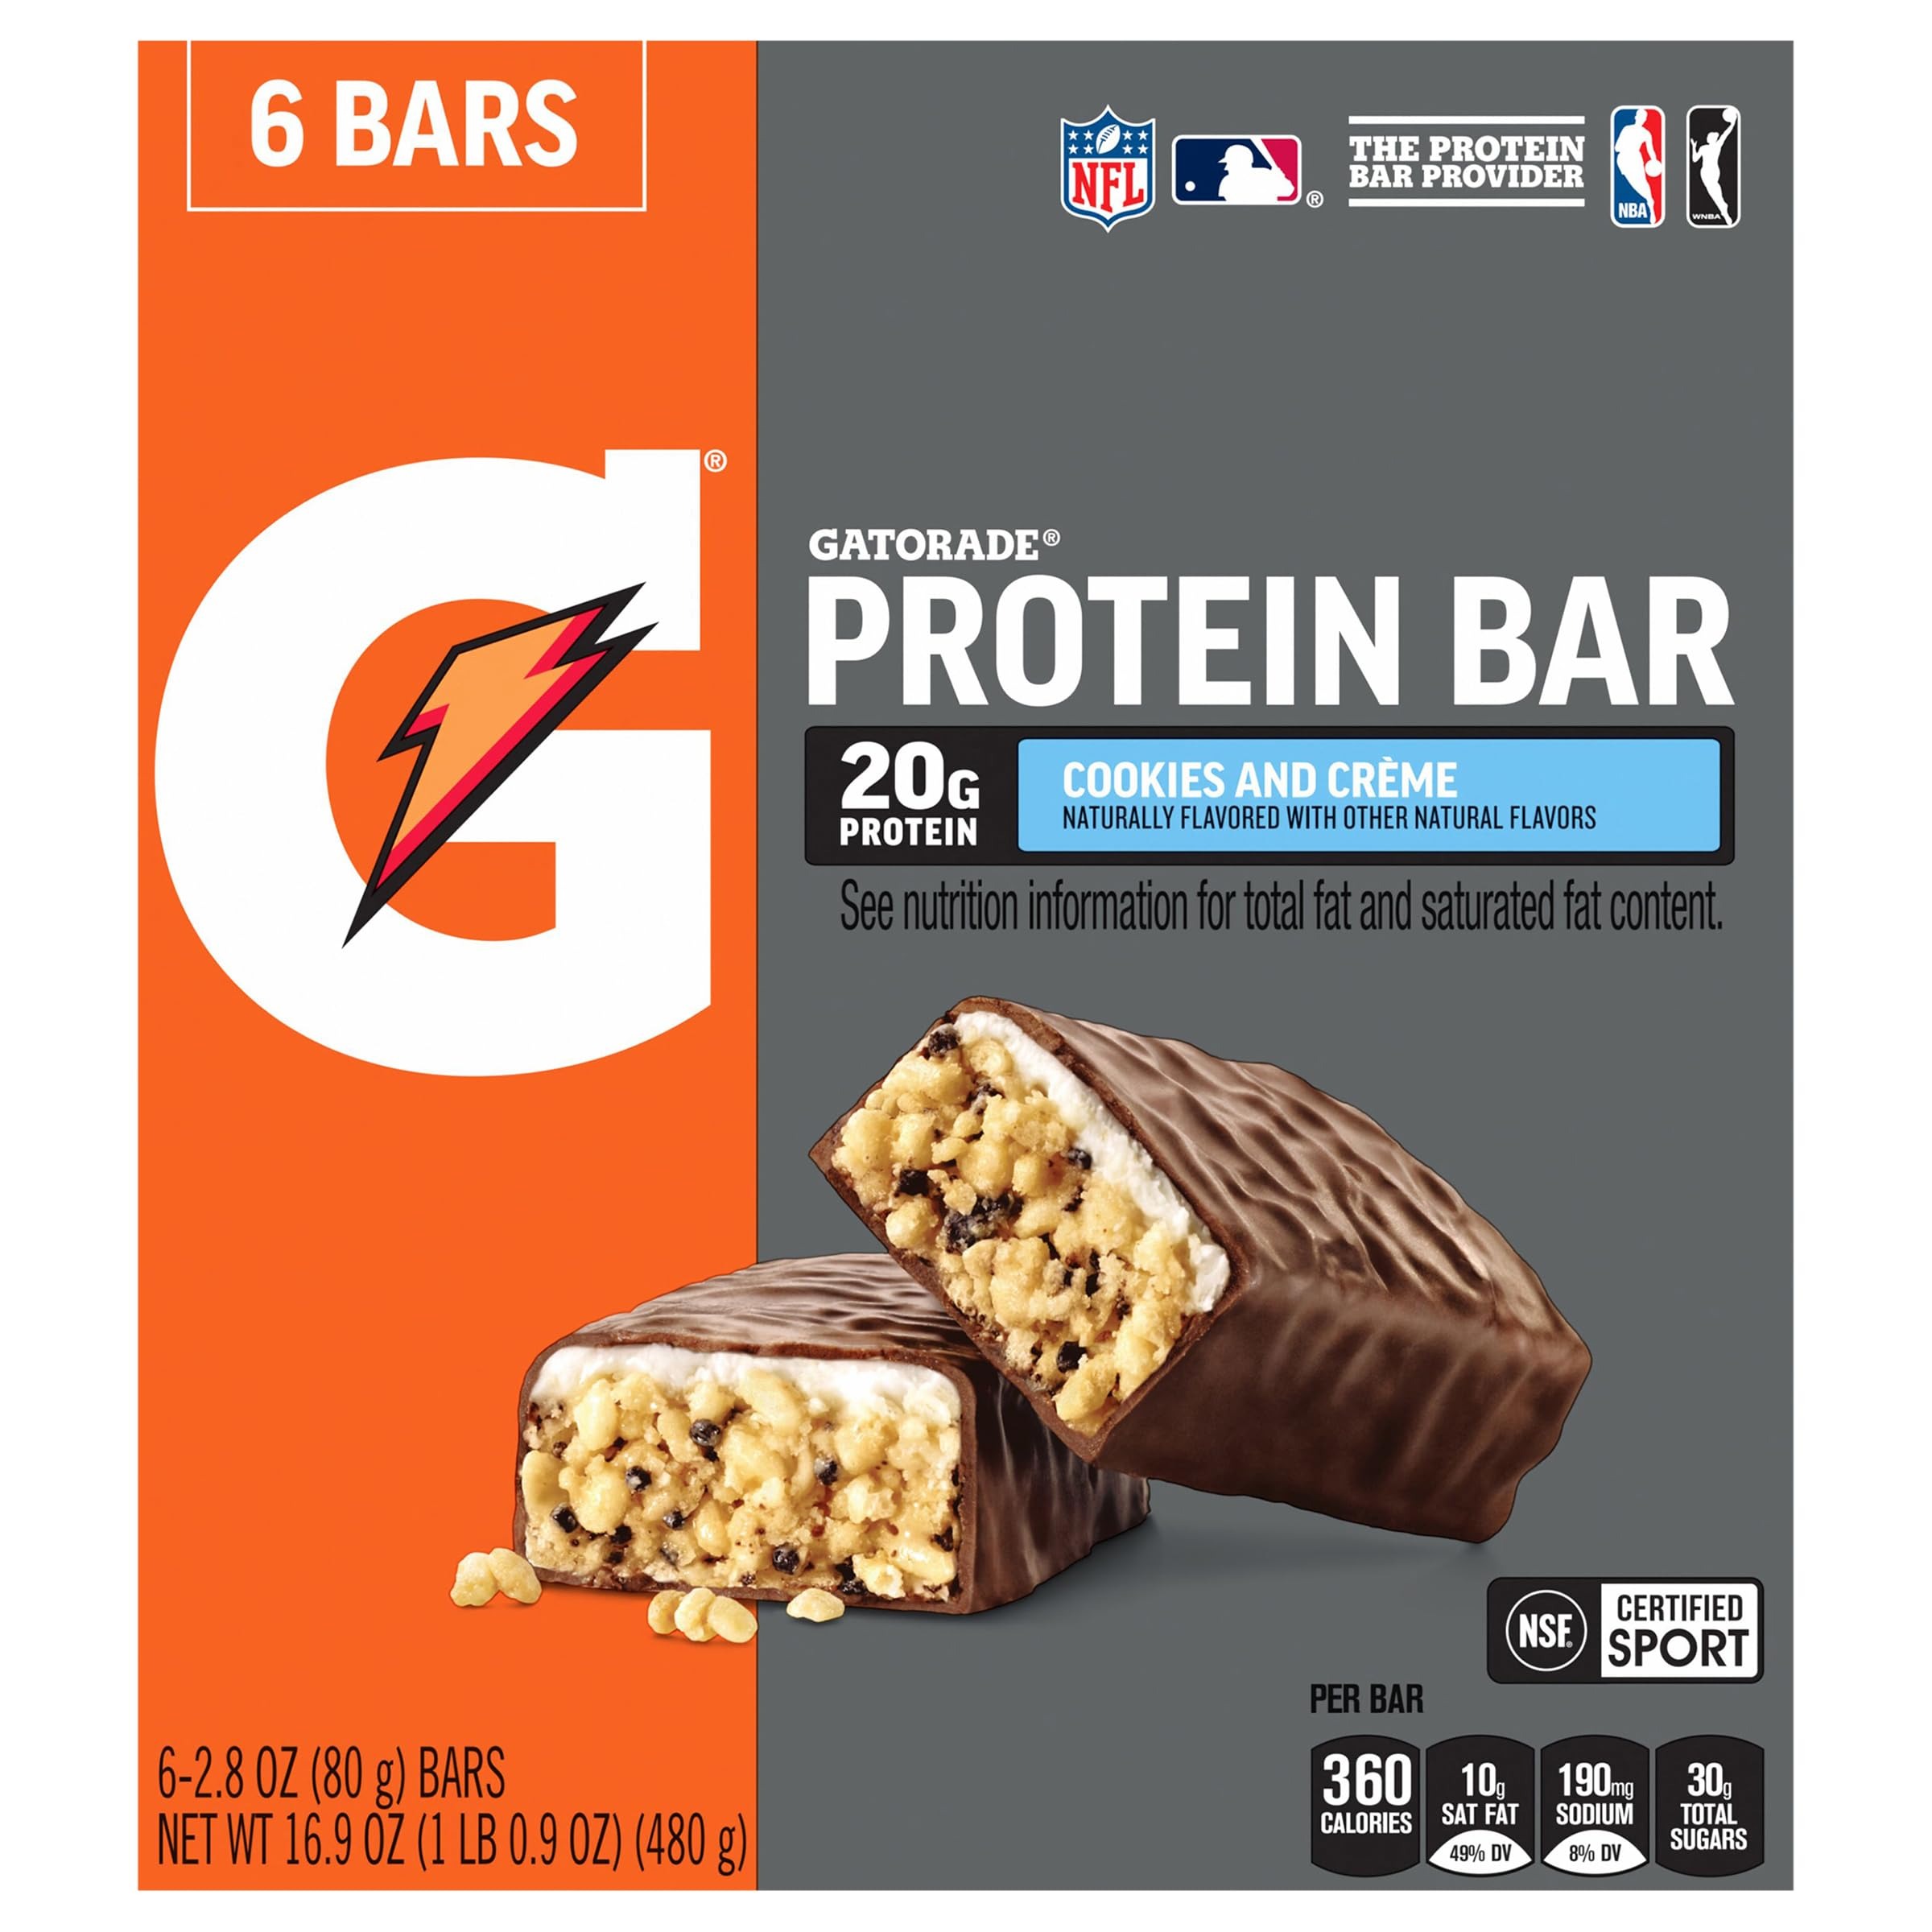
Item Name: Gatorade, Protein Bar Cookies And Cream, 16.9 Ounce
Product Description: Snack High Protein Bars
Value: 16.9
Unit: Ounce

Price: 9.99